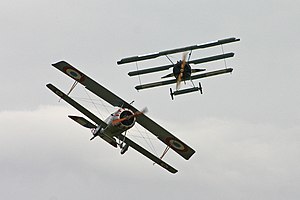
Dogfight
Dogfight mellem to jagere fra 1. verdenskrig under en flyopvisning.
En dogfight eller dog fight er en luftkamp på tæt hold mellem jagerfly. Den første dogfight skete allerede før 1. verdenskrig, under den Mexicanske revolution, kort efter at flyvemaskinen var blevet opfundet. Det har været en del af de fleste krige siden, selv om man efter 2. verdenskrig mente at høje flyvehastigheder og missiler ville overflødiggøre dogfighting.